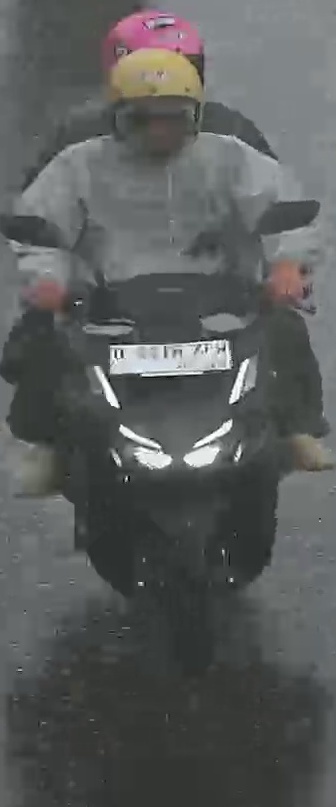
person-with-helmet: 2
person-without-helmet: 0